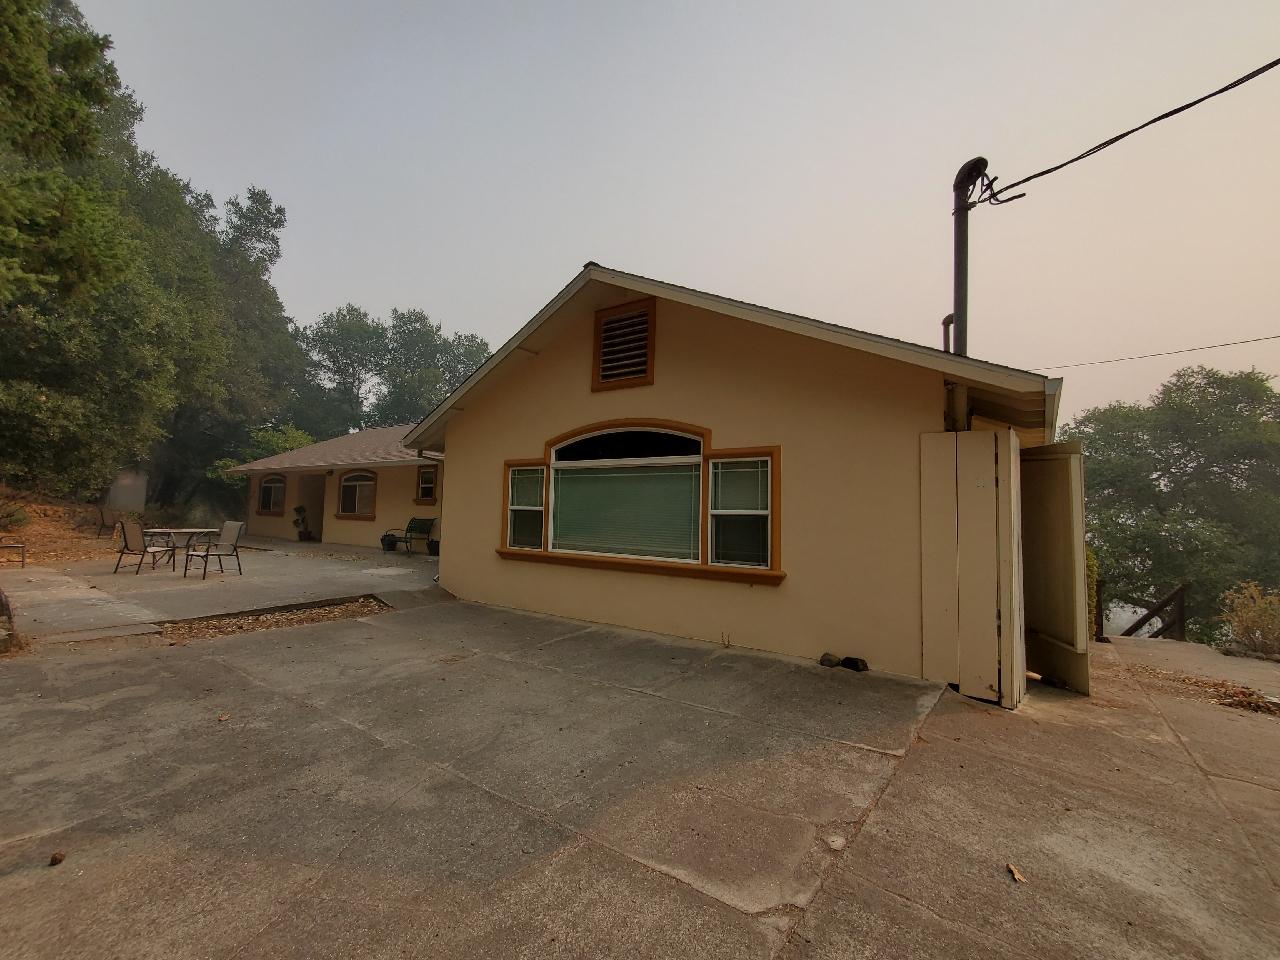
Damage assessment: no_damage